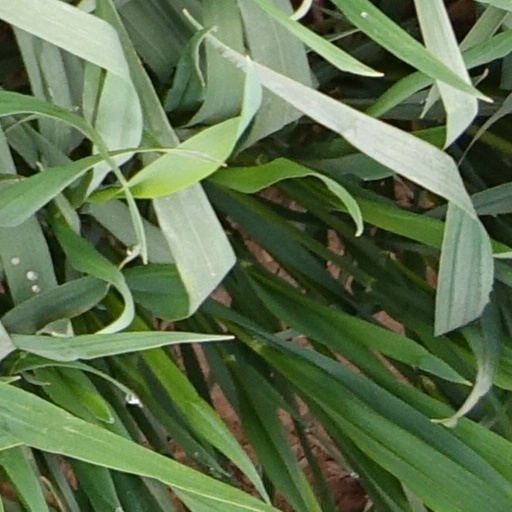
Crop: wheat